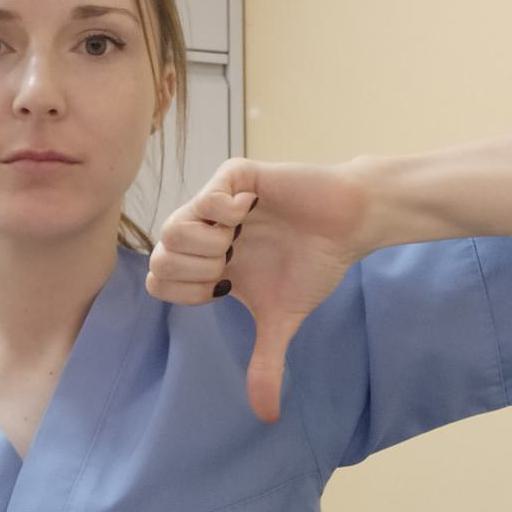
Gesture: dislike